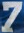
Number: 7